USS John C. Stennis

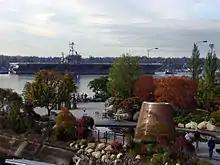
USS "John C. Stennis" arrives in Bremerton on 31 August 2007.

On 26 February 1998 with Carrier Air Wing Seven embarked, "John C. Stennis" left Norfolk for her maiden deployment, transiting the Suez Canal on 7 March and arriving in the Persian Gulf on 11 March 1998. The ship traveled in 274 hours, an average speed of to relieve in conducting Operation Southern Watch missions. "John C. Stennis" departed the Persian Gulf on 19 July 1998 for her new home port of Naval Air Station North Island in San Diego, California, arriving on 26 August 1998. In October 1998, she entered a six-month maintenance and upgrade period at North Island, returning to sea in April 1999. During the maintenance period, a jet blast deflector collapsed, severely injuring two sailors.